Stark Building

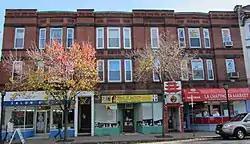

The Stark Building is a historic commercial building in Waltham, Massachusetts. The three-story brick building was built in 1891 by John Stark Jr., the owner of a successful manufacturer of watchmaking tools. It is one of Waltham's few surviving and well-preserved Queen Anne commercial buildings, having only received significant alteration to its storefronts. The building was listed on the National Register of Historic Places in 1989.